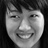
Emotion: happy